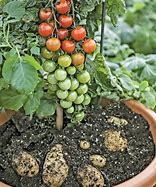
Label: tomato